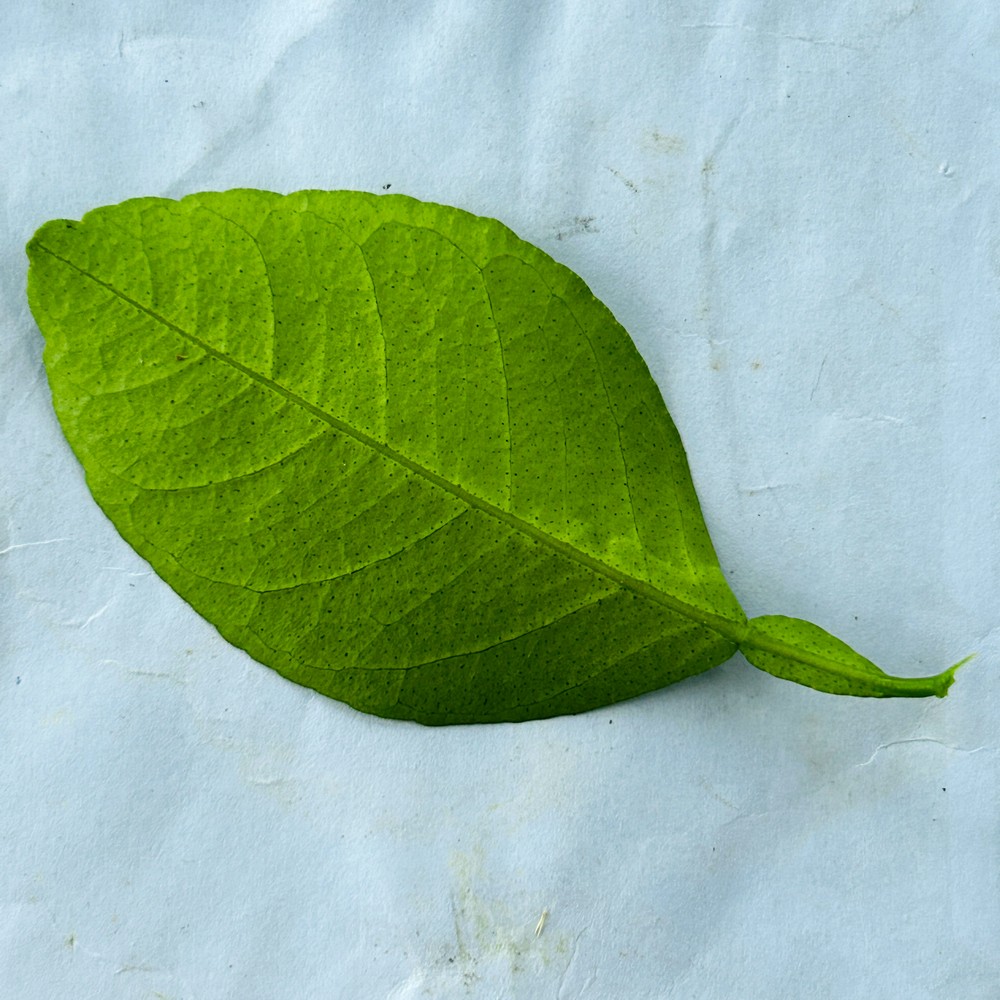
Label: Healthy Leaf